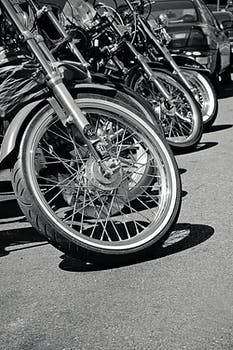
Label: No Watermark